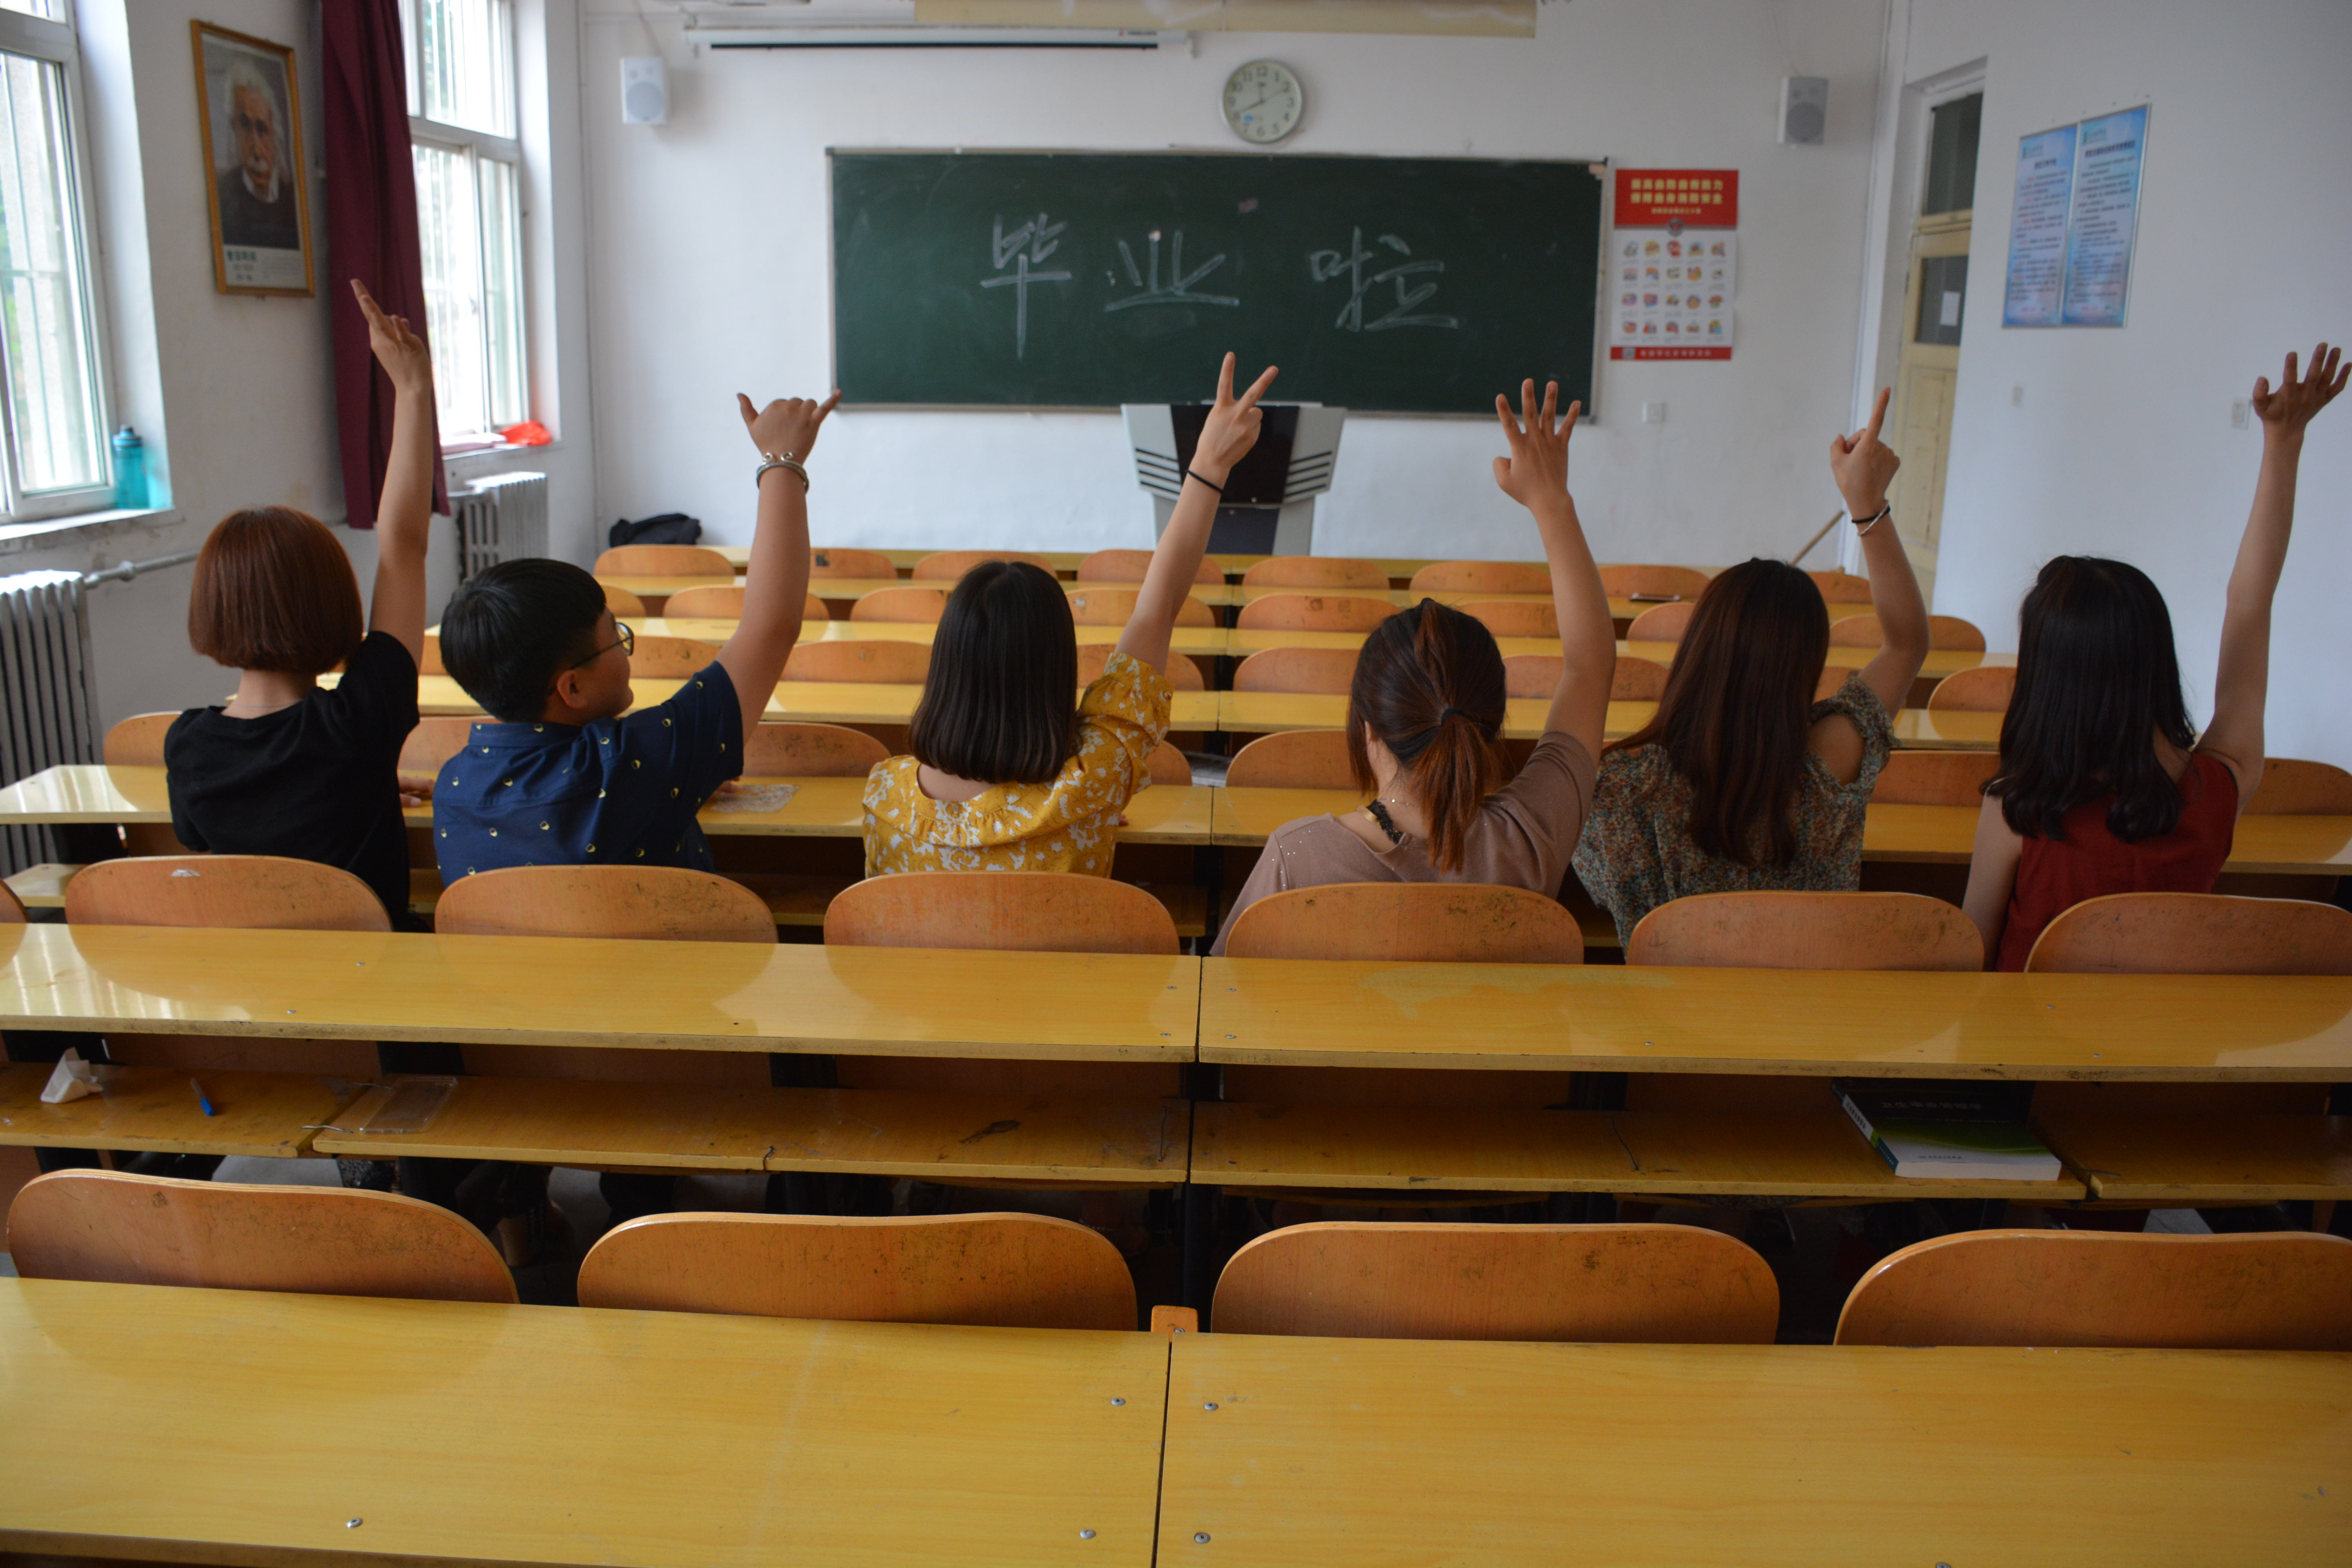
character, chair, window, event, conference hall, class, t shirt, public speaking, Academic institution, teacher, job, education, room, collaboration, training, meeting, seminar, presentation, flag, suit, lecture, orator, conversation, government, secondary school, audience, school, desk, learning, course, organization, classroom